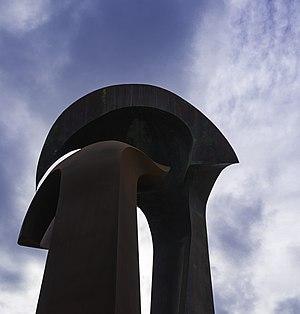
Mustafa Hamed Moh Arruf est un sculpteur espagnol.